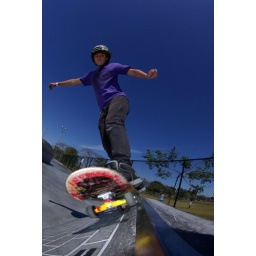
china wall in your face